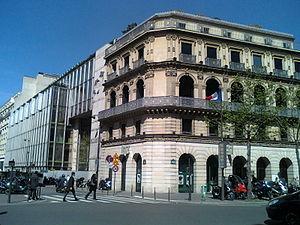
Le siège de BNP-Paribas sur le boulevard des Italiens à Paris
Le façadisme est une pratique urbanistique qui consiste à ne conserver que la façade sur rue jugée intéressante de bâtiments anciens dont tout le reste est remplacé. La façade, réduite à un décor bidimensionnel, est ainsi incorporée et intégrée à une nouvelle construction, aux nouvelles normes, dissimulée derrière elle.